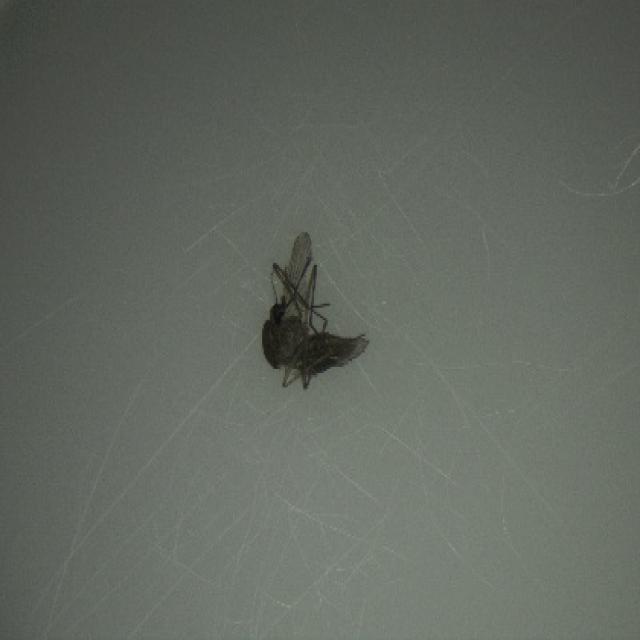
Species: culex_tritaeniorhynchus